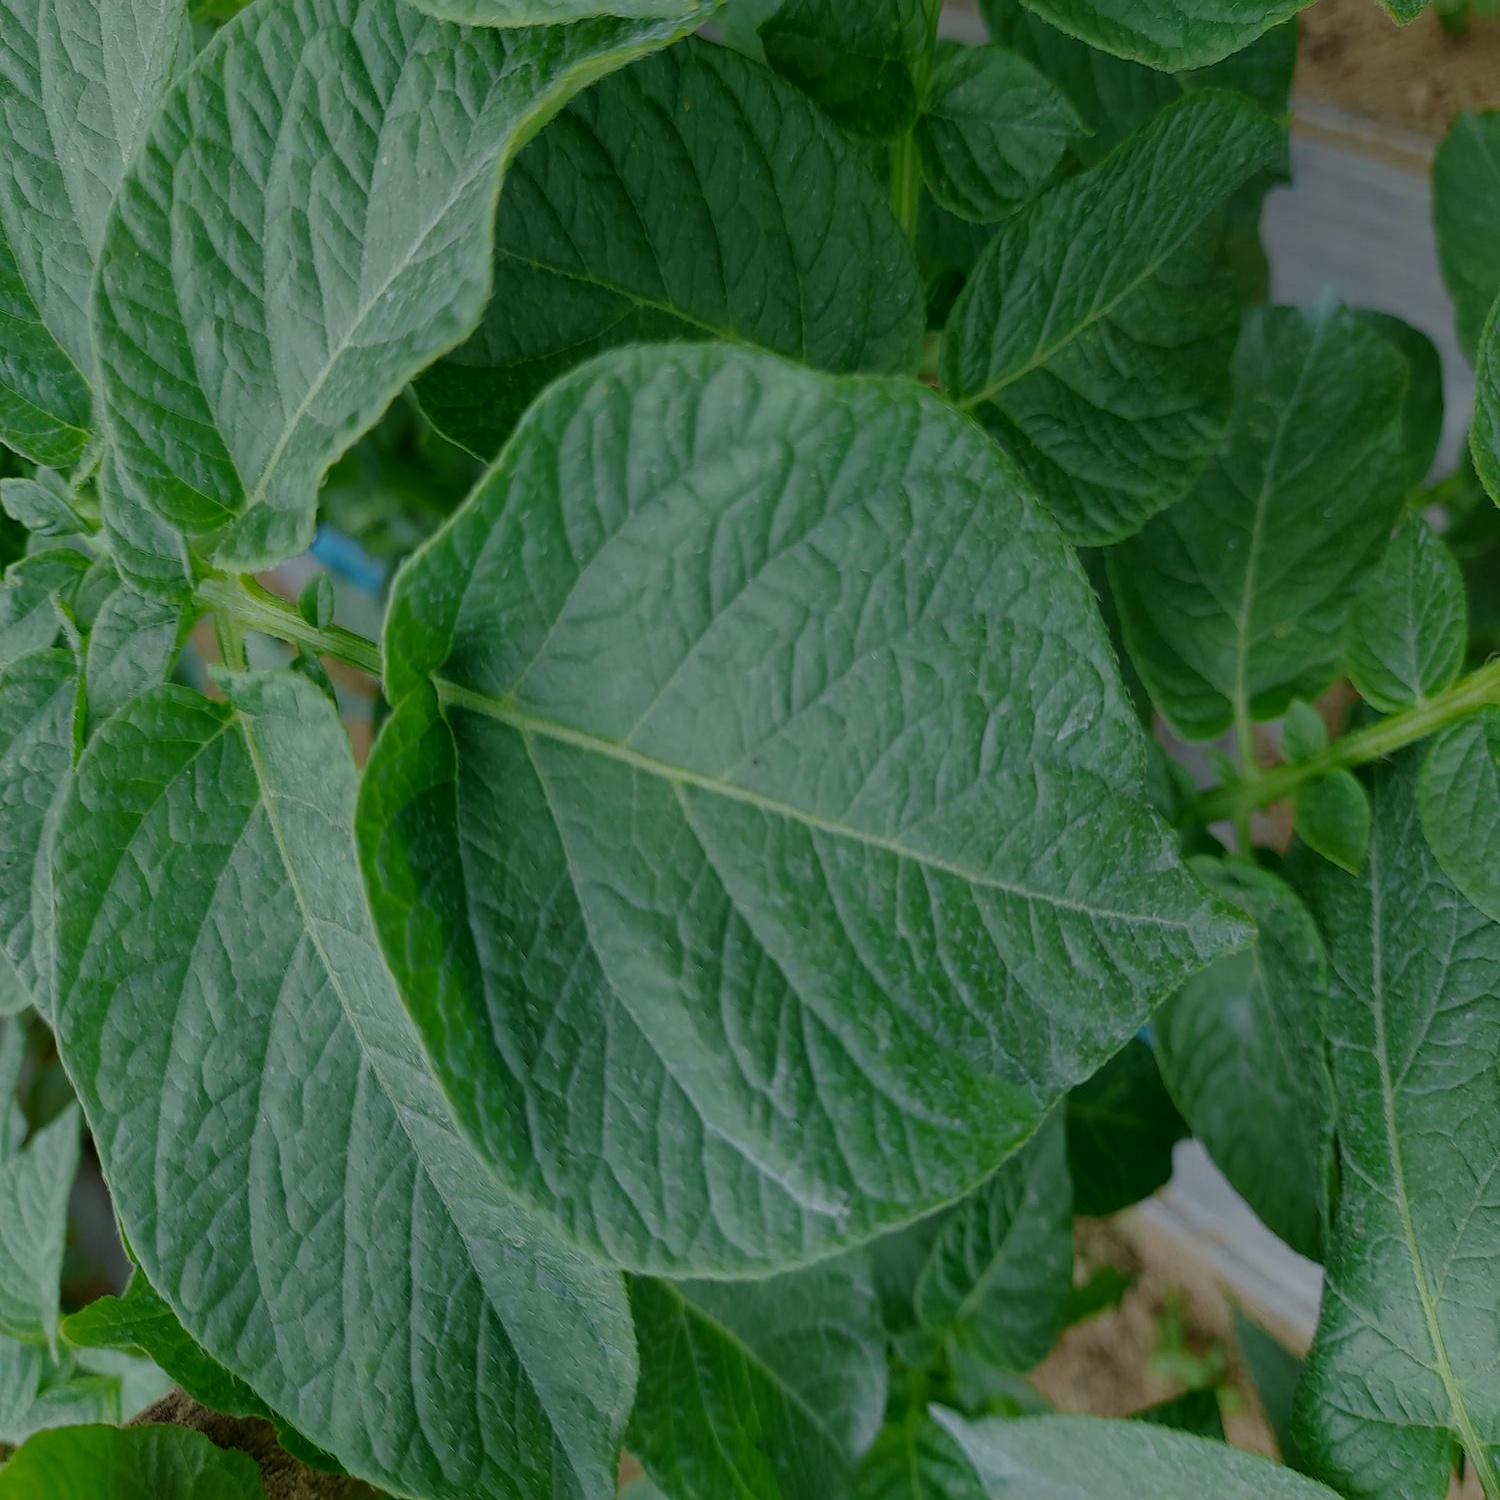
Etiqueta: Sana